Jambavati

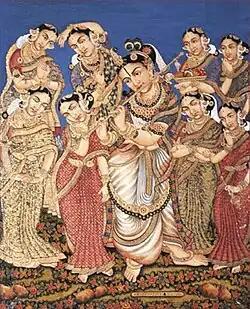
Jambavati and the other Ashtabharya of Krishna, Mysore painting.

Jambavati is chronologically the second "Ashtabharya" of the Hindu god Krishna. She is the only daughter of the bear-king Jambavan. Krishna marries her when he defeats her father, Jambavan, in his quest to retrieve the stolen Syamantaka jewel.